Ranville-Breuillaud

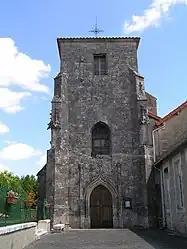
The church in Ranville

Ranville-Breuillaud is a commune in the Charente department in southwestern France.